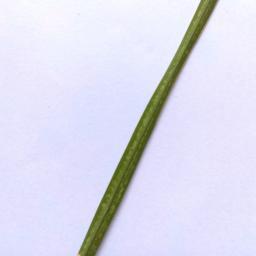
Label: Rice___Healthy